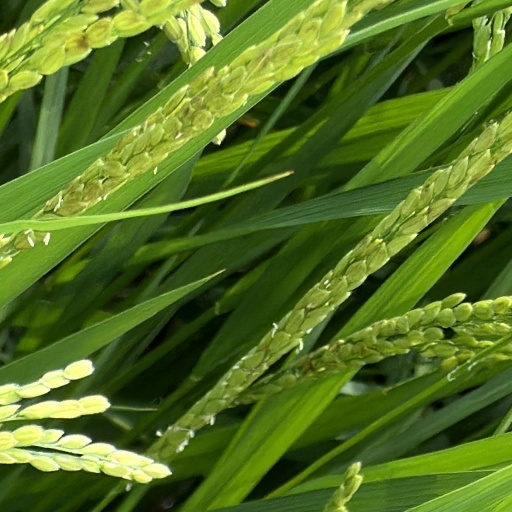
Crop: rice